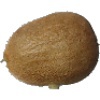
Label: Kiwi 1